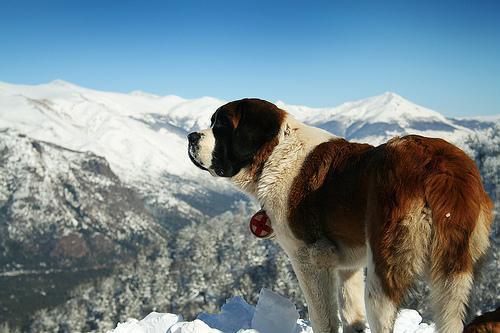
saint bernard